William Henry Duncan

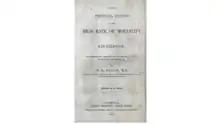
High Rate of Mortality Liverpool Pamphlet

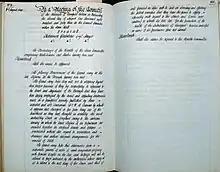
Minutes of Liverpool Council Meeting 1843

The lecture was also published as a pamphlet which had an immediate effect upon the Council, who realised that something had to be done.Council Minutes 2nd August 1843 ‘…they have been deeply impressed by the novel and appalling statements made in a pamphlet recently published by their respected and able Townsman Dr W H Duncan by which it appears that Liverpool so far away from one of the healthiest as they had thought is actually the most unhealthy town in England owing to the extreme density in which the lower classes of its population are crowded together in confined Courts and Cellars constructed without due regard to ventilation and drainage and without adequate arrangements for the removal of filth.’His lecture and pamphlet effectively inspired the Council to compile and pass the Liverpool Sanitary Act 1846, which in turn, acknowledged that a medical person was needed to tackle the many complex issues.